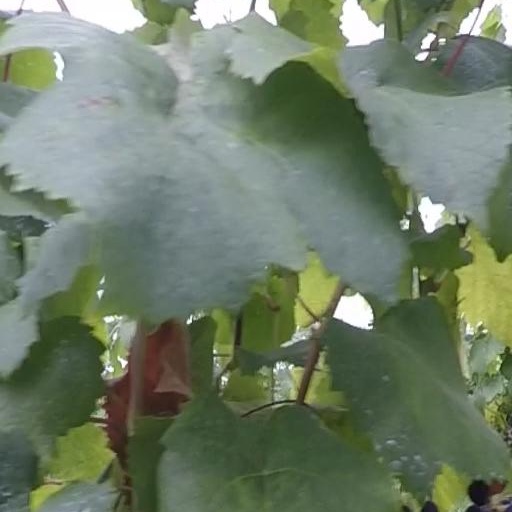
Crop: grape